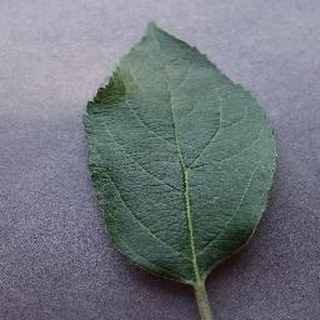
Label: healthy_apple